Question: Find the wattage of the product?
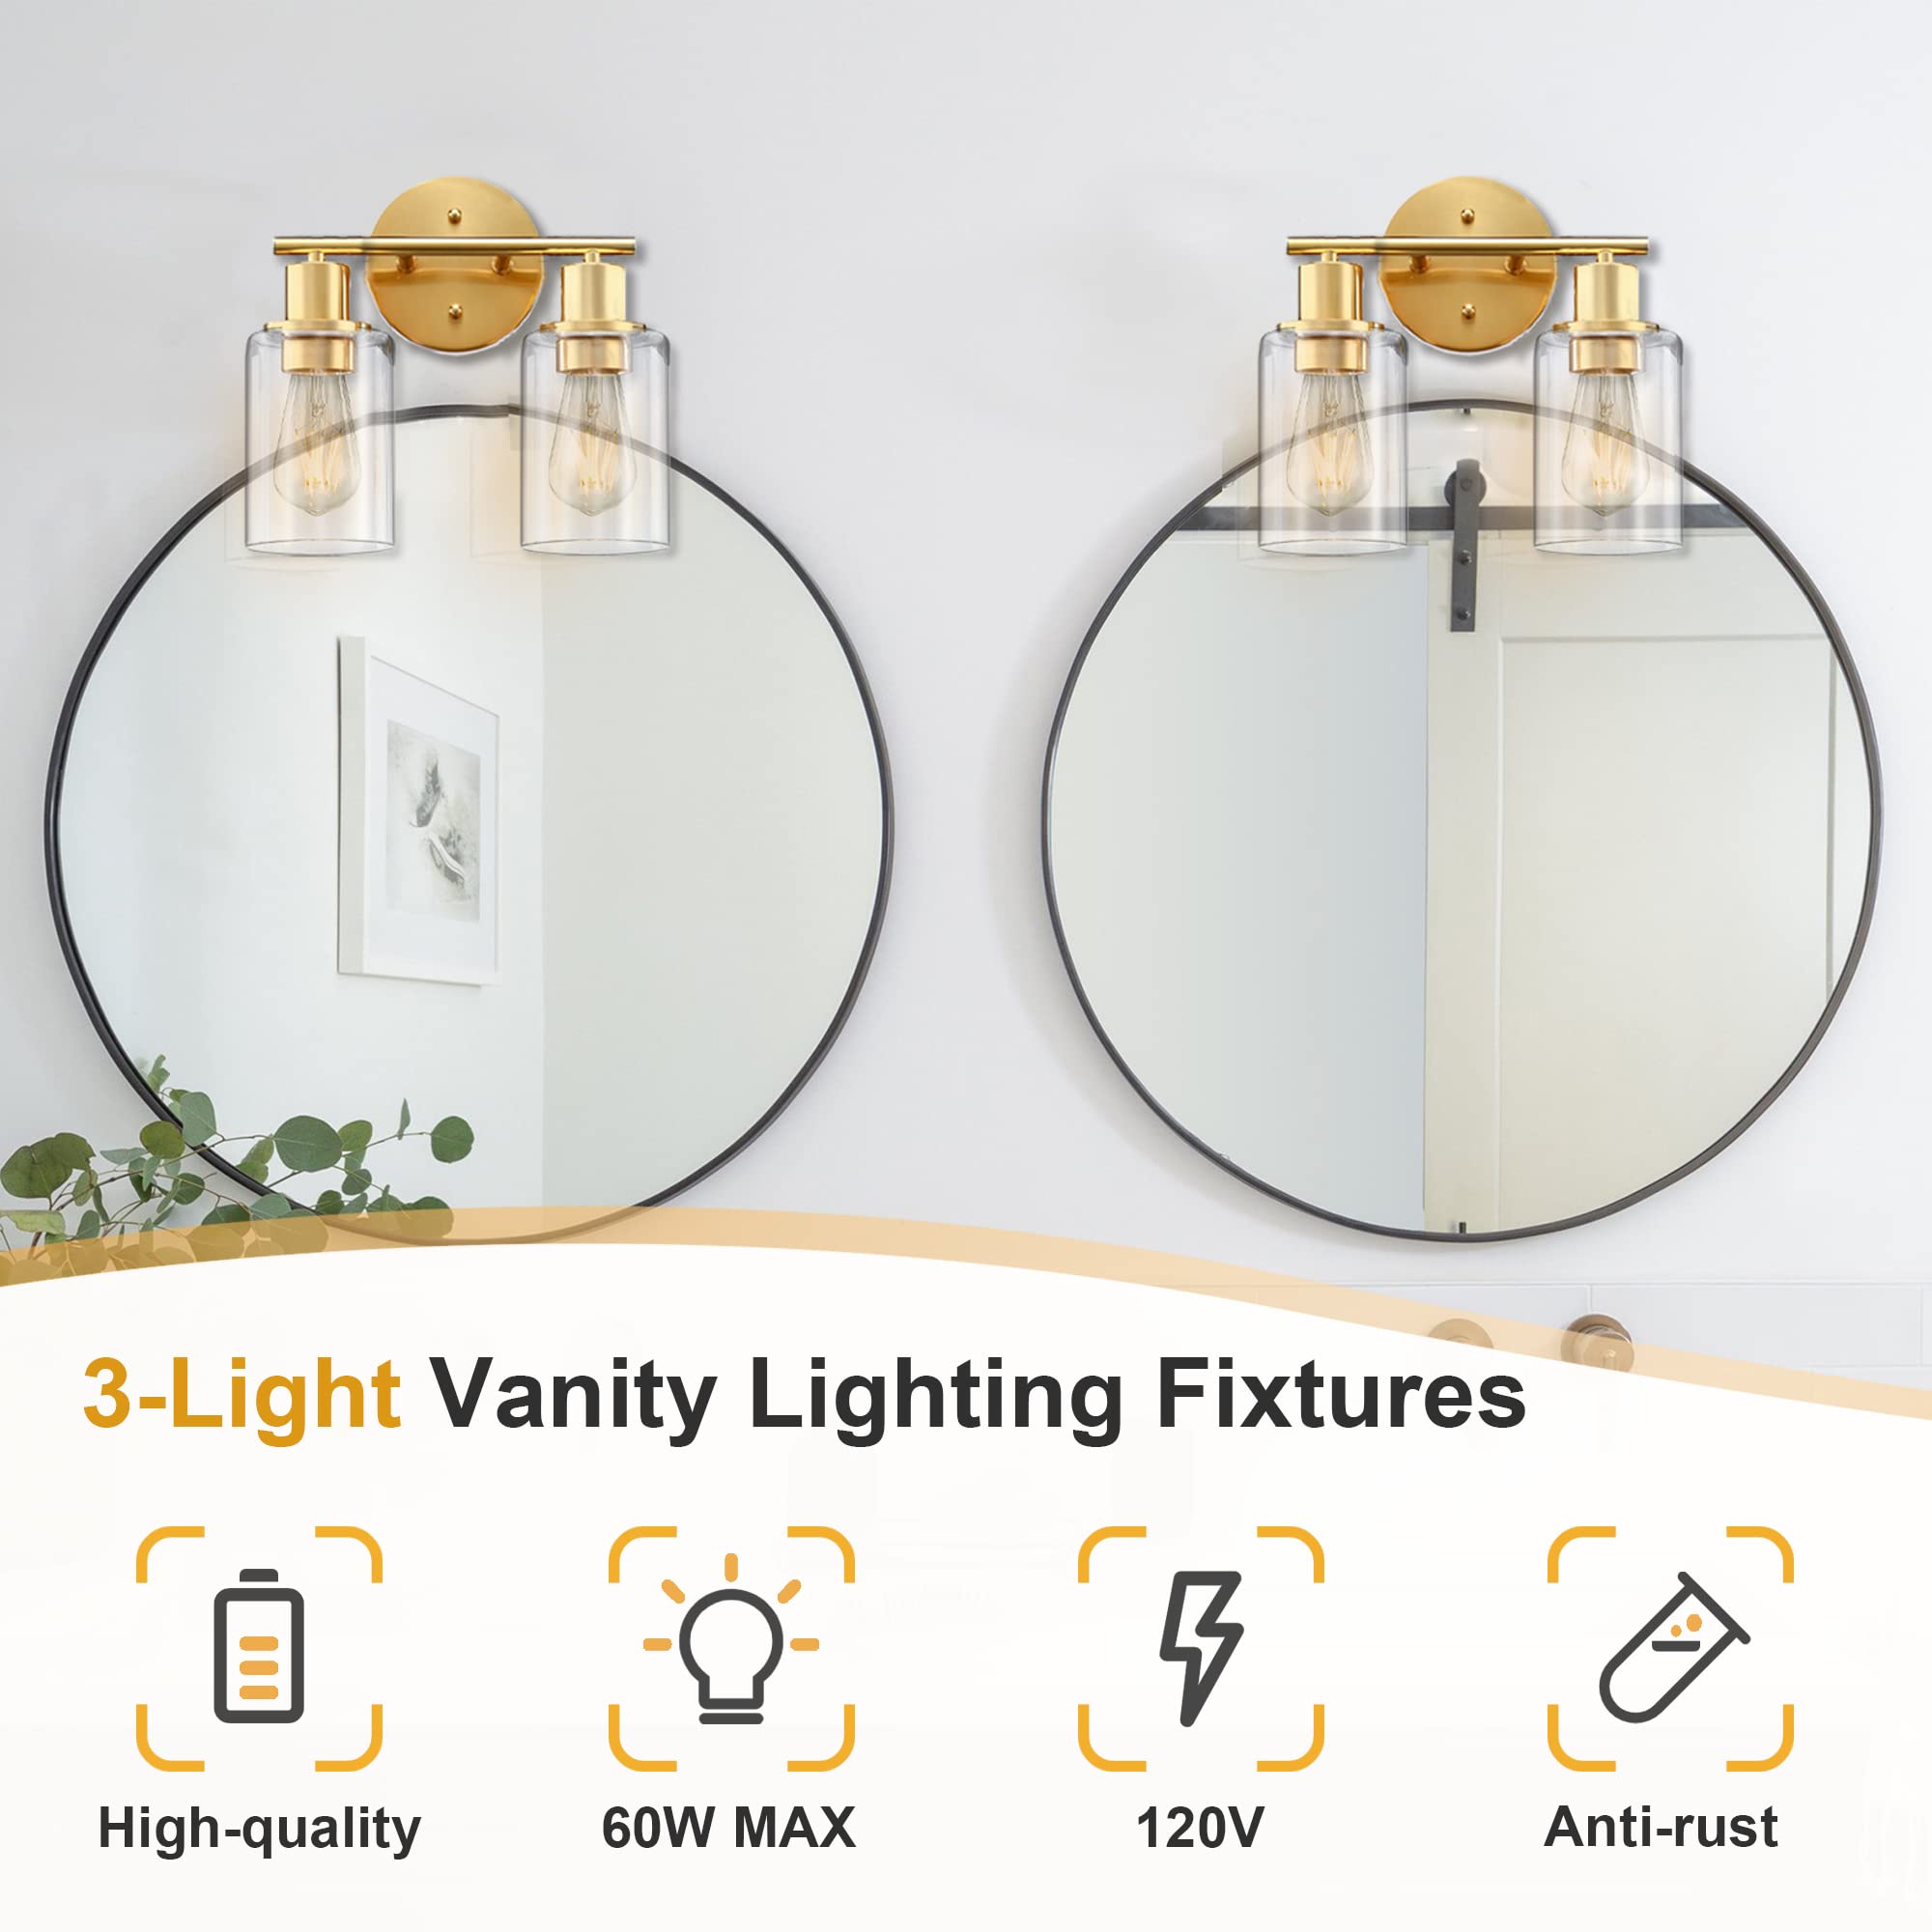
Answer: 60.0 watt